Cinema Speculation

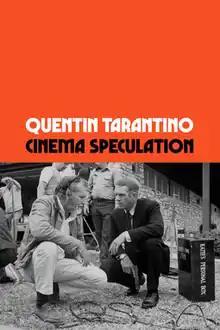
First edition cover

Cinema Speculation is a 2022 nonfiction book by American filmmaker Quentin Tarantino, published by Harper on November 1, 2022.